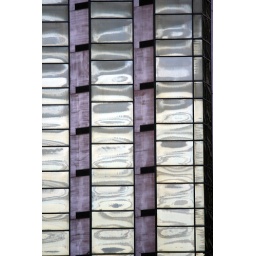
Sky and clouds reflected in the glass at the very corner of the south and east faces of this building.